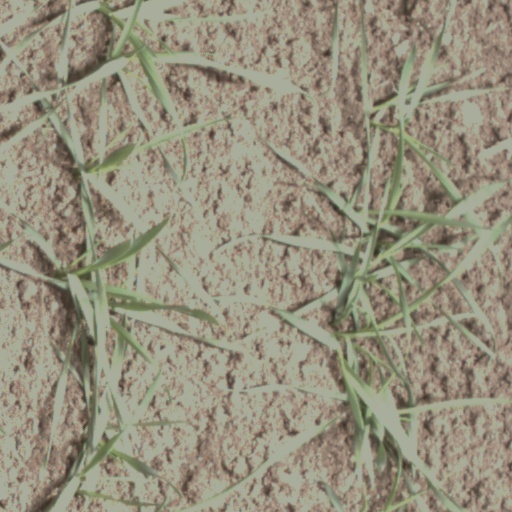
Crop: wheat